United States Post Office (Norwich, New York)

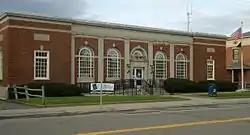
North elevation, 2012

US Post Office-Norwich is a historic post office building located at Norwich in Chenango County, New York, United States. It was built in 1932–1933, and is one of a number of post offices in New York State built by the Office of the Supervising Architect of the Treasury Department. It was designed by architect George Ketcham of Syracuse. It is a one-story brick building ornamented with elaborate cast stone details in the Colonial Revival style. It is located within the Chenango County Courthouse District.